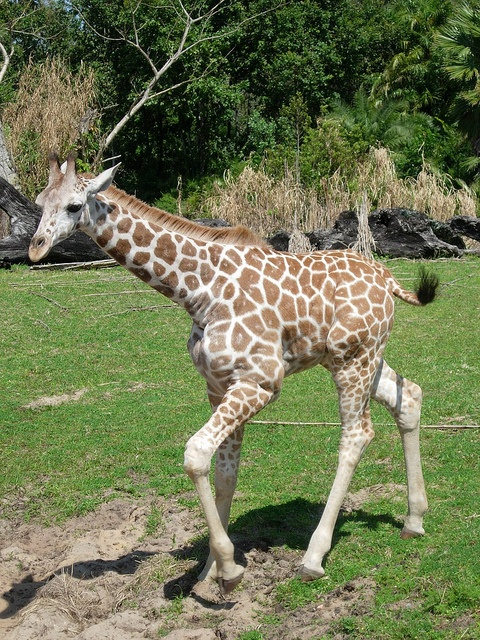
A small giraffe standing on a lush green field.
A giraffe running through a green field near woods.
A zebra is walking in the short grass.
A giraffe that is walking around the grass.
The animal runs on the green grass in the sun